Question: Please indicate a possible affordance area of the sit_on_bench that can be used for sitting
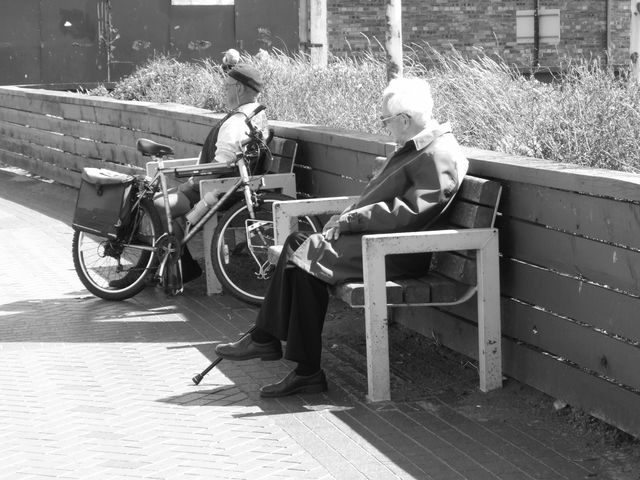
Answer: [281.056, 222.278, 470.167, 287.389]